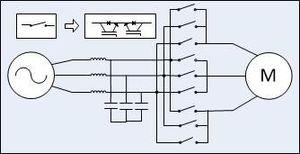
Un variateur électronique de vitesse est un dispositif destiné à régler la vitesse et le couple d'un moteur électrique à courant alternatif en faisant varier la fréquence et la tension, respectivement le courant, délivrées à la sortie de celui-ci.